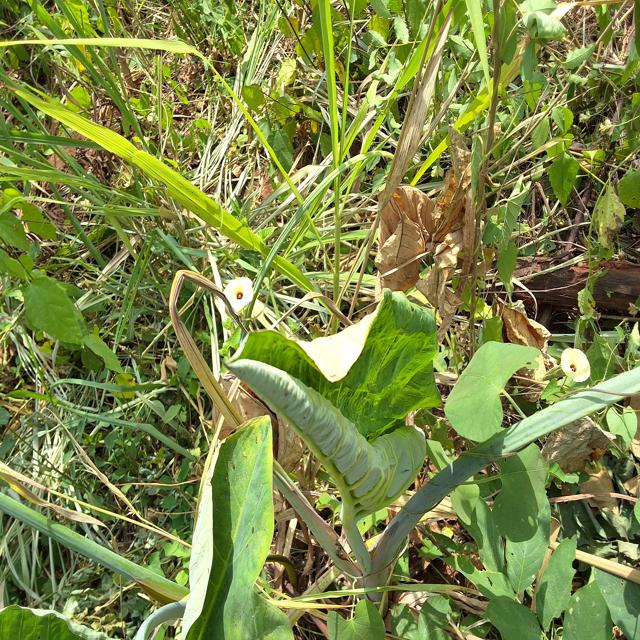
Label: Healthy